Culture of Denmark

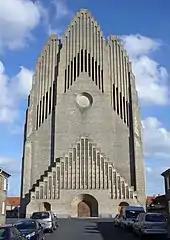
Grundtvig's Church, Copenhagen. Brick is a widely used building material in Danish architecture.

Danish sculpture as a nationally recognized art form can be traced back to 1752 when Jacques Saly was commissioned to execute King Frederick V of Denmark while on horseback. While Bertel Thorvaldsen (1770–1844) was undoubtedly the country's most prominent contributor of his time, many other sculptors also produced notable works in the areas of Neoclassicism, Realism, and Historicism, the latter resulting from a growing consciousness of a national identity. From modern times, many notable works of Surrealism and Modernism has been produced, inspired by European trends, especially those from Paris. Present notable Danish sculptors includes Michael Kvium, Hein Heinsen and Bjørn Nørgaard, but the field holds many skilled practitioners and the styles has diversified greatly.